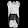
Label: Dress